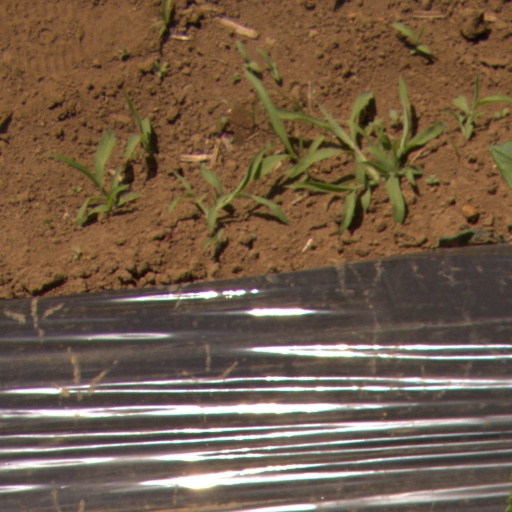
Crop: Jerusalem artichoke